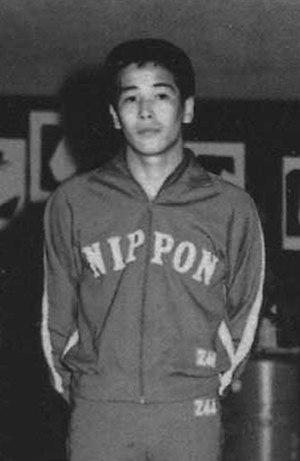
Nobuhiko Hasegawa est un pongiste japonais, champion du monde en 1967, faisant partie des meilleurs joueurs au monde en 1965 et 1979.